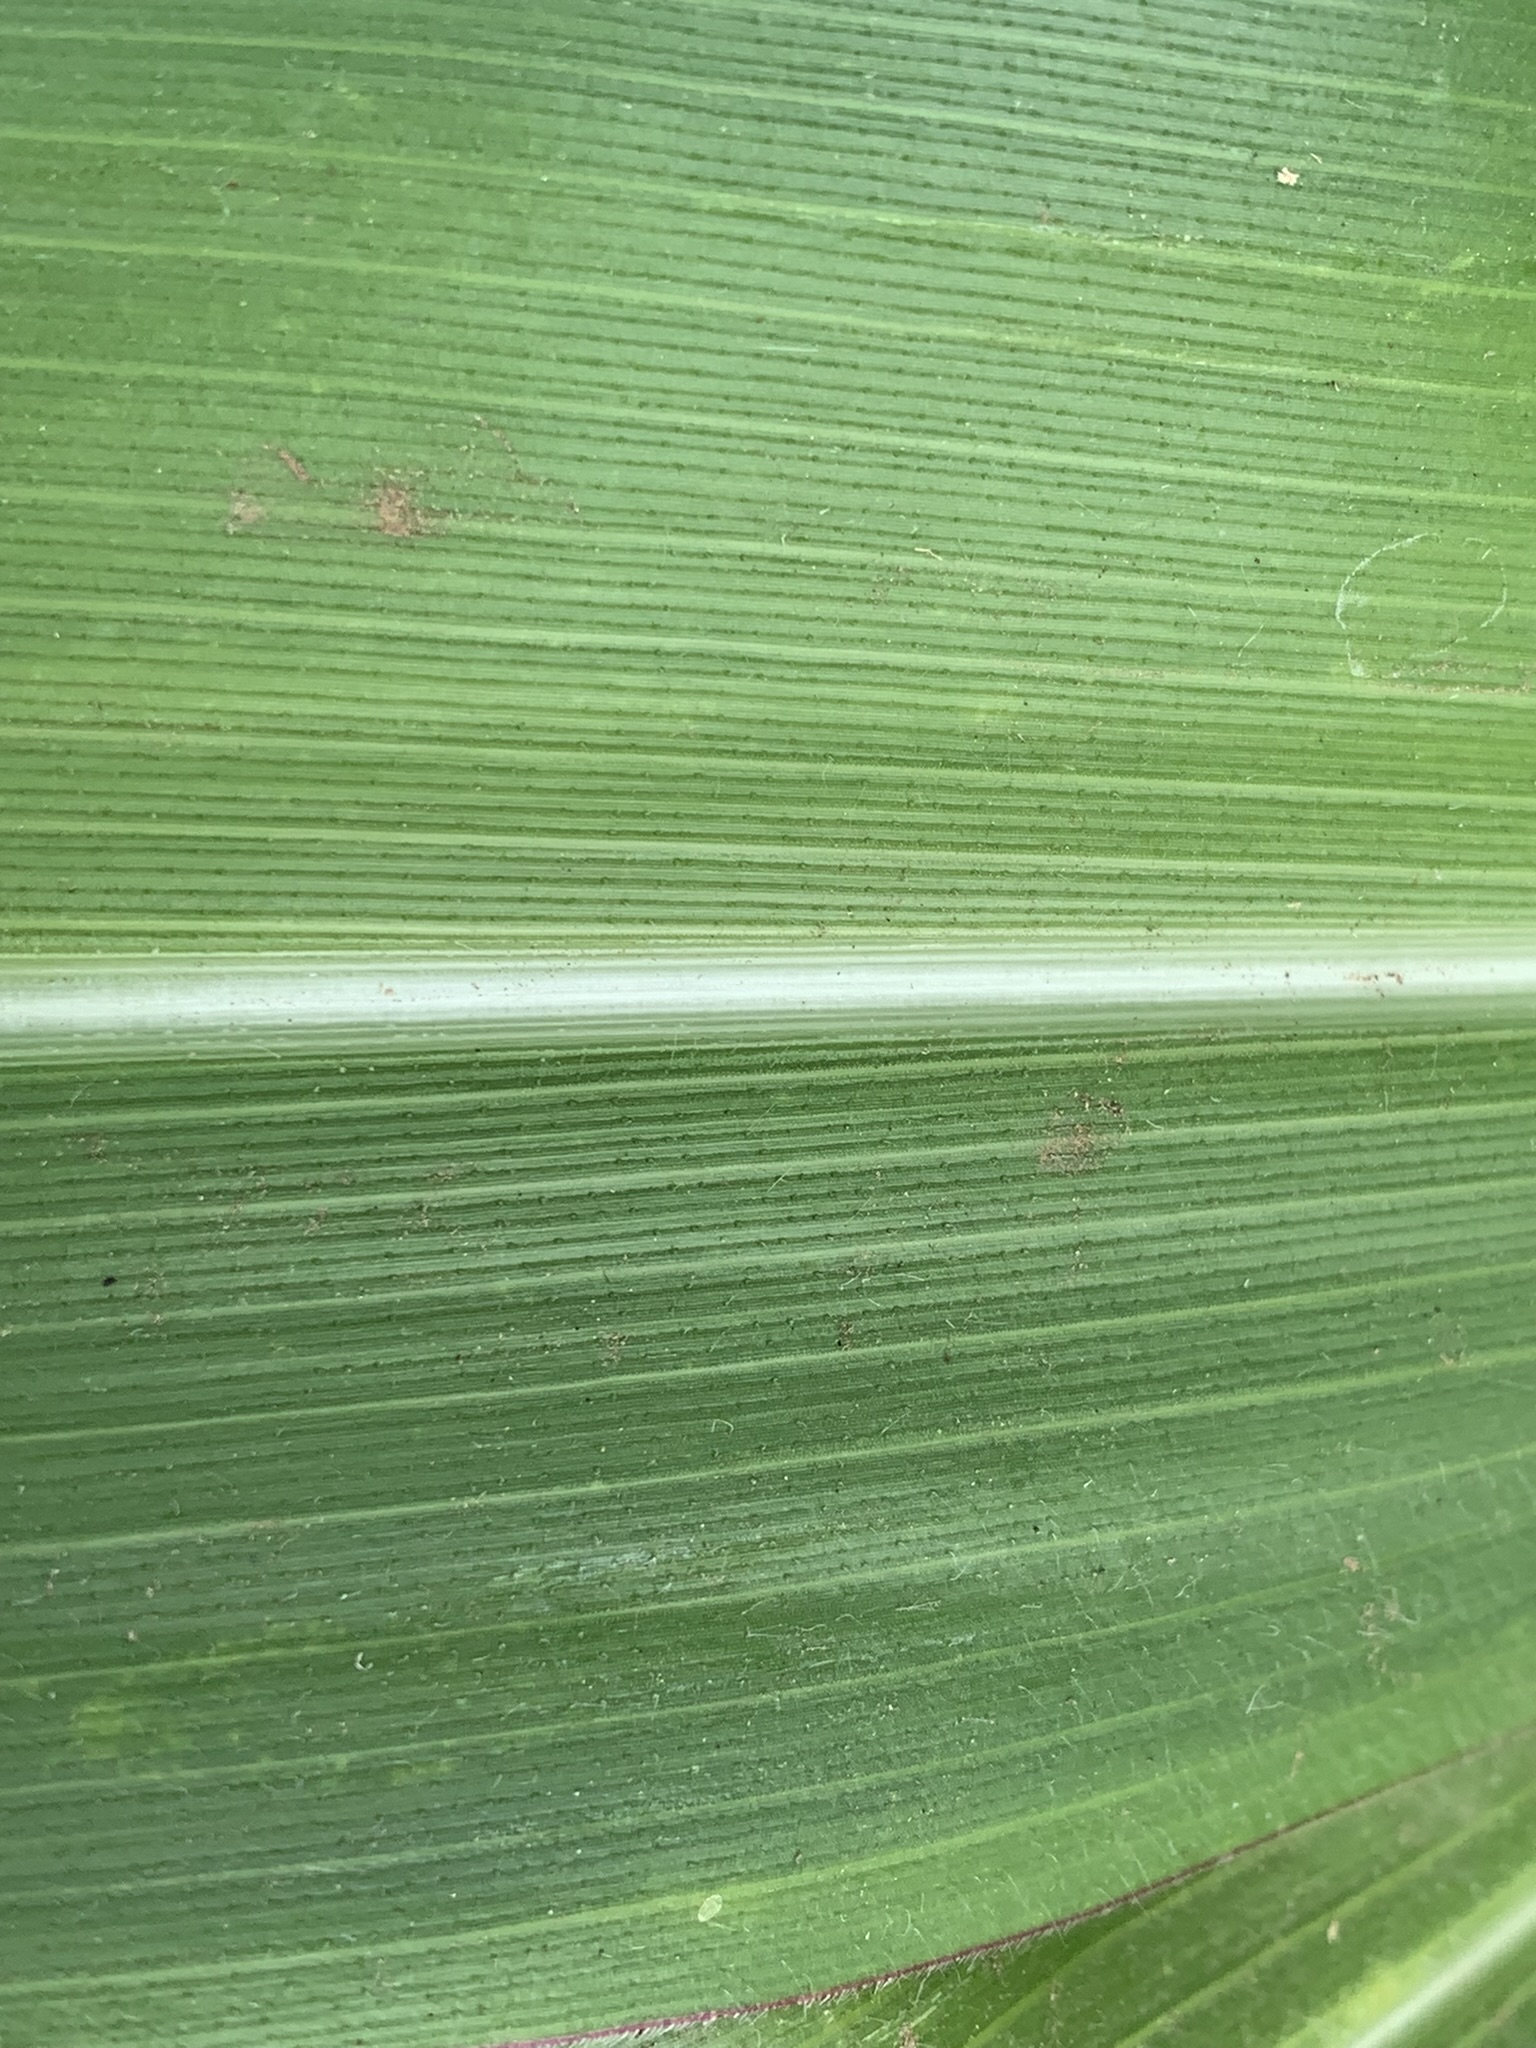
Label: Healthy